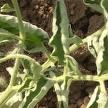
Crop: Tomato
Condition: virosis-d